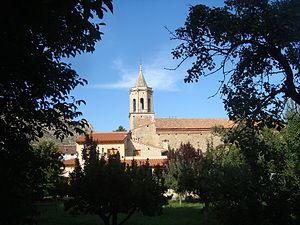
Aliaga est une commune d’Espagne, dans la Comarque de Cuencas Mineras, province de Teruel, communauté autonome d'Aragon.